History of the University of Florida

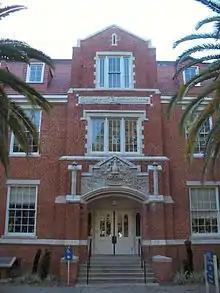
Griffin-Floyd Hall

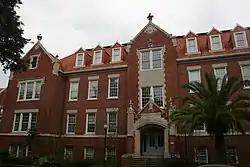
Peabody Hall

A number of the University of Florida's buildings are historically significant. The Campus Historic District comprises numerous buildings and encompasses approximately . Two buildings outside the historic district, the old WRUF radio station (now the university police station) and Norman Hall, are also listed on the historic register. The buildings listed on the U.S. National Register of Historic Places for their architectural or historic significance are: